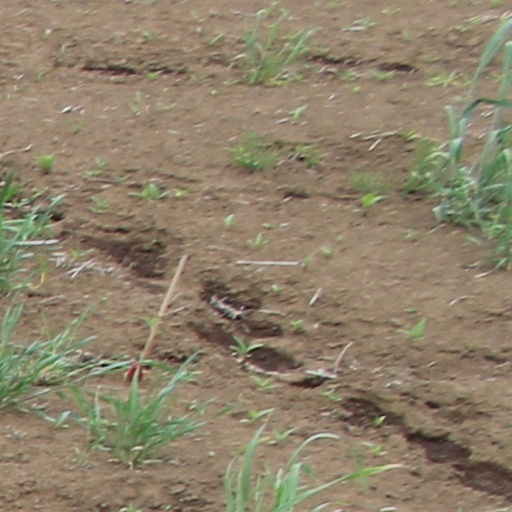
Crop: wheat